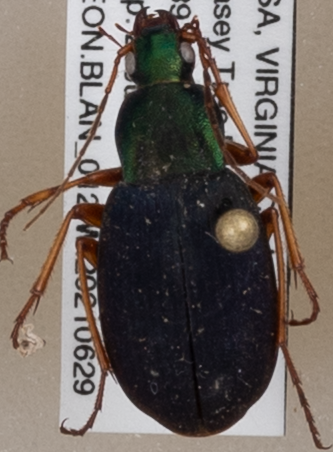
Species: Chlaenius aestivus
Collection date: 2021-06-29
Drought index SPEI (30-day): -0.03
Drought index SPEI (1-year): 0.54
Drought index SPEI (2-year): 0.39